In Perpetuity

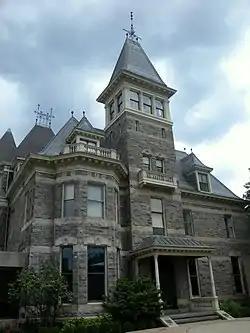
Glenview Mansion of the Hudson River Museum served as the replica of Kier Eagan's house in the Perpetuity Wing.

The episode was written by executive producer Andrew Colville, and directed by executive producer Ben Stiller. This marked Colville's first writing credit, and Stiller's third directing credit.